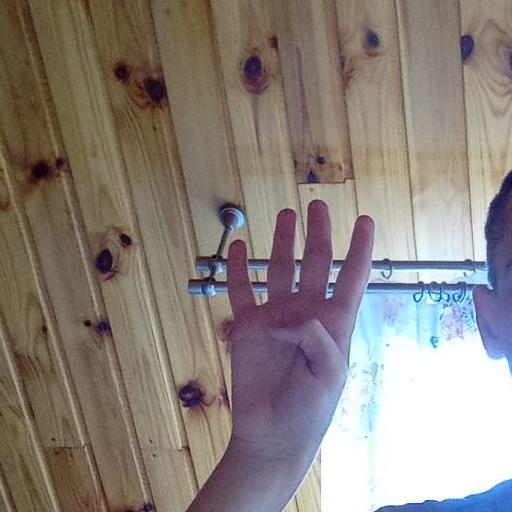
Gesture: four